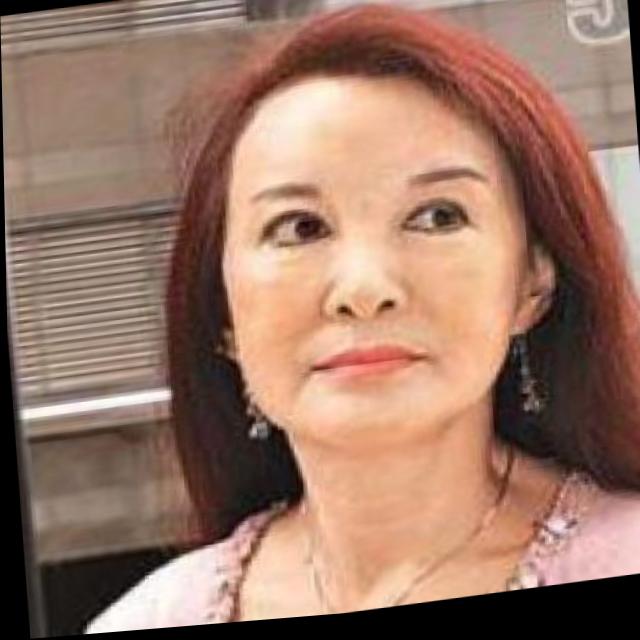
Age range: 45-64